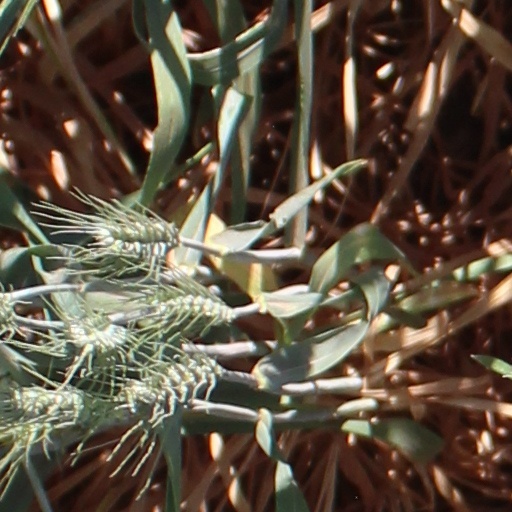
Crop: wheat